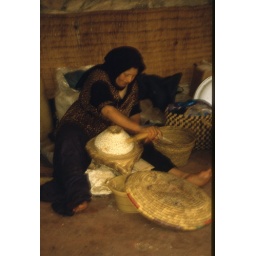
A woman crushing the nuts of the fruit from the argan tree to produce oil in southern Morocco